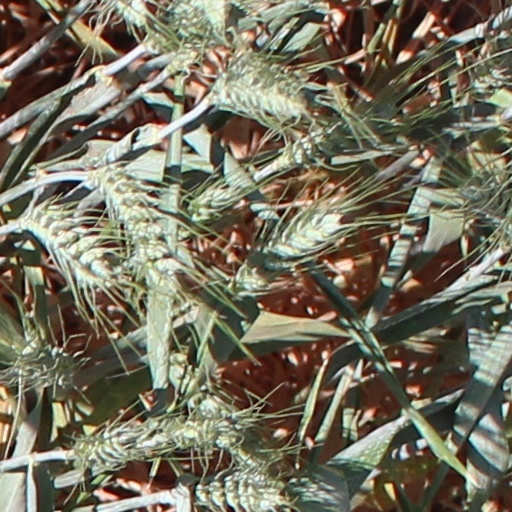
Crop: wheat